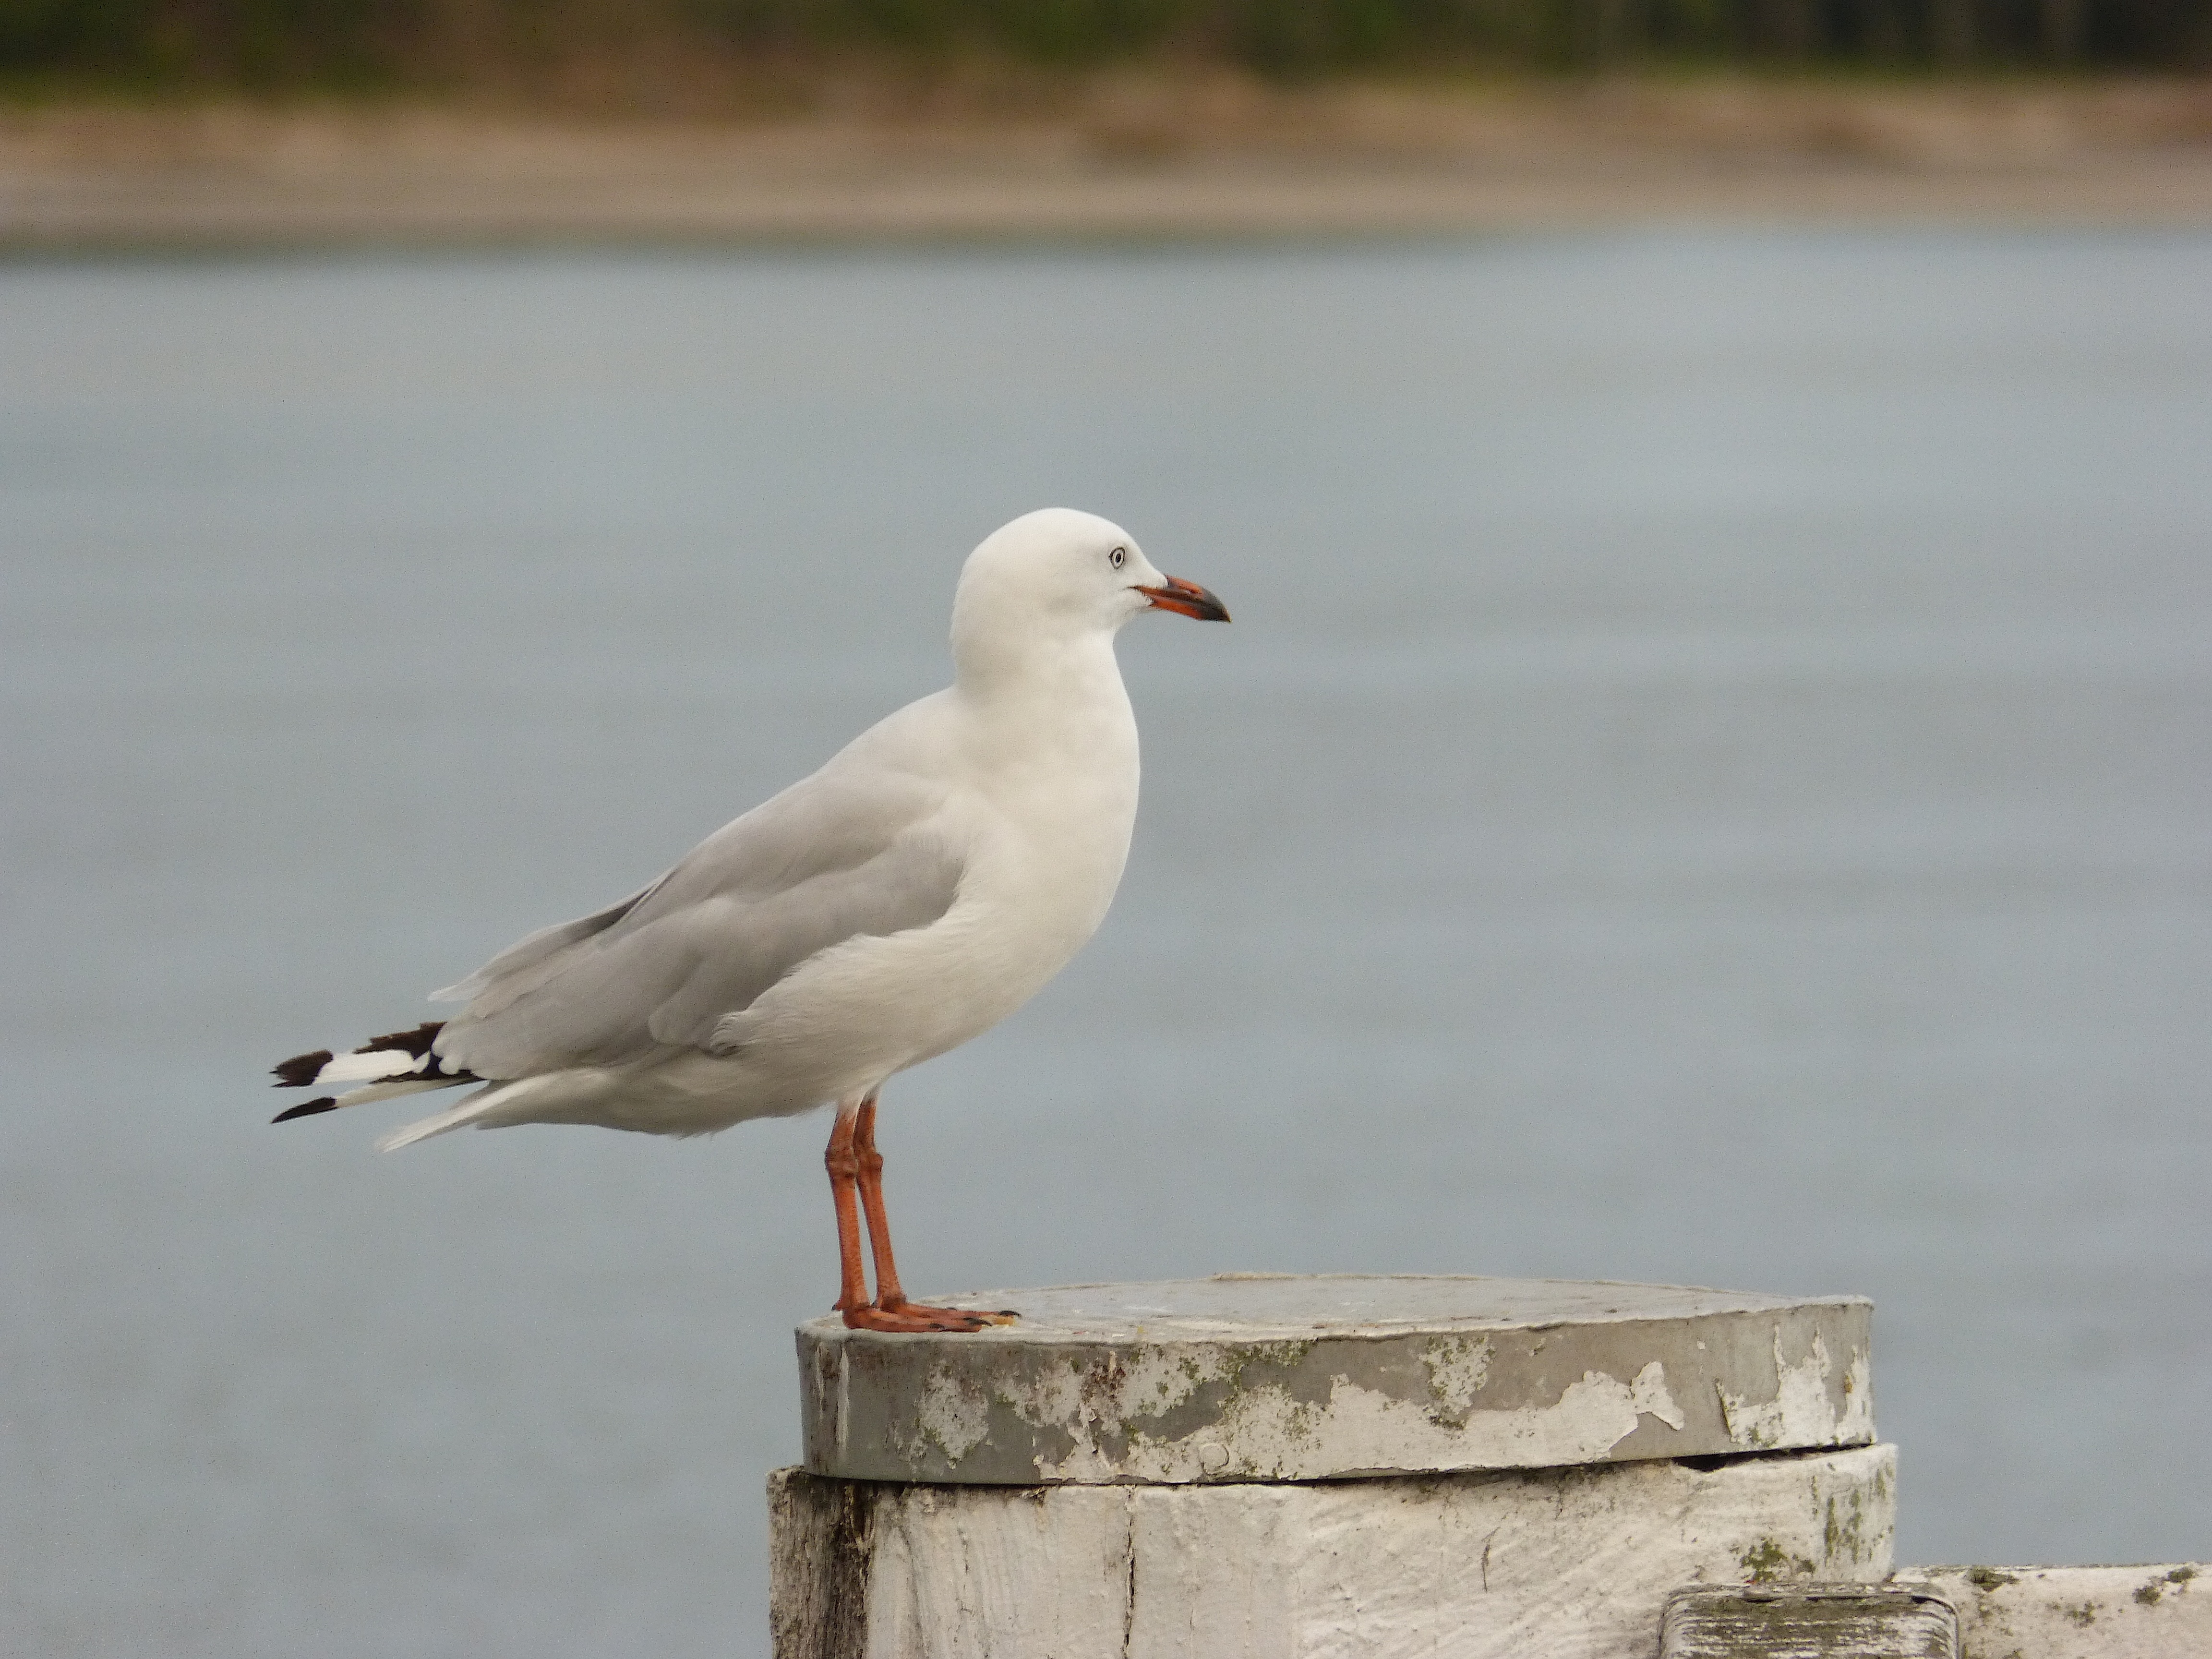
sea, water, nature, bird, seabird, seagull, wildlife, gull, beak, fauna, gulls, vertebrate, shorebird, charadriiformes, european herring gull, great black backed gull